Dynamoterror

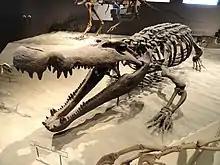
"Deinosuchus", an alligatoroid crocodilian contemporaneous with "Dynamoterror".

"Dynamoterror" is known from the upper Allison Member of the Menefee Formation which has been dated to the lower Campanian age, about 78.5 Ma. The Menefee Formation represents a widespread alluvial floodplain and consists of mudstone, siltstone, sandstone, and coal. The sandstones that compose the Menefee Formation are fixed within carbonaceous shales of coastal swamp or lagoon origin and are thought to have been created by flood tidal deltas that ran north and east across New Mexico and towards the retreating Western Interior Seaway.